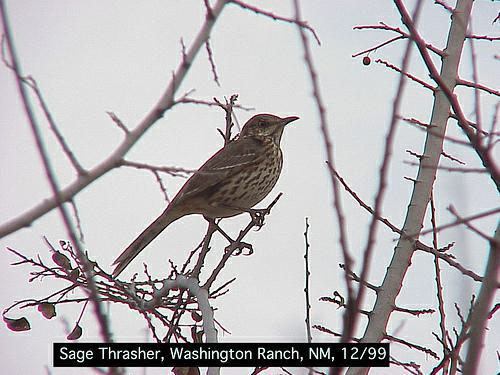
A photo of a sage thrasher